Giovanni Maria delle Piane

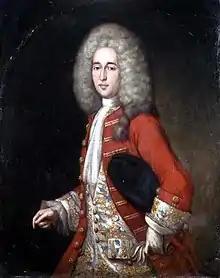
Self-portrait, "il Molinaretto", 17th century, Private Collection.

Giovanni Maria delle Piane (1660 – 28 June 1745) was an aristocratic Genovese who served as primary court painter for over 60 years in the late-Baroque period. He is also known as "il Molinaretto".